A Rose in the Twilight

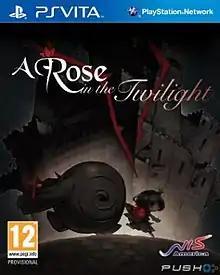

is a puzzle-platform game with horror elements. It was created by Japanese game developer Nippon Ichi Software for the PlayStation Vita and Microsoft Windows. The game is directed and designed by Masayuki Furuya. The game's art style consists exclusively of white, black, grey, and red.